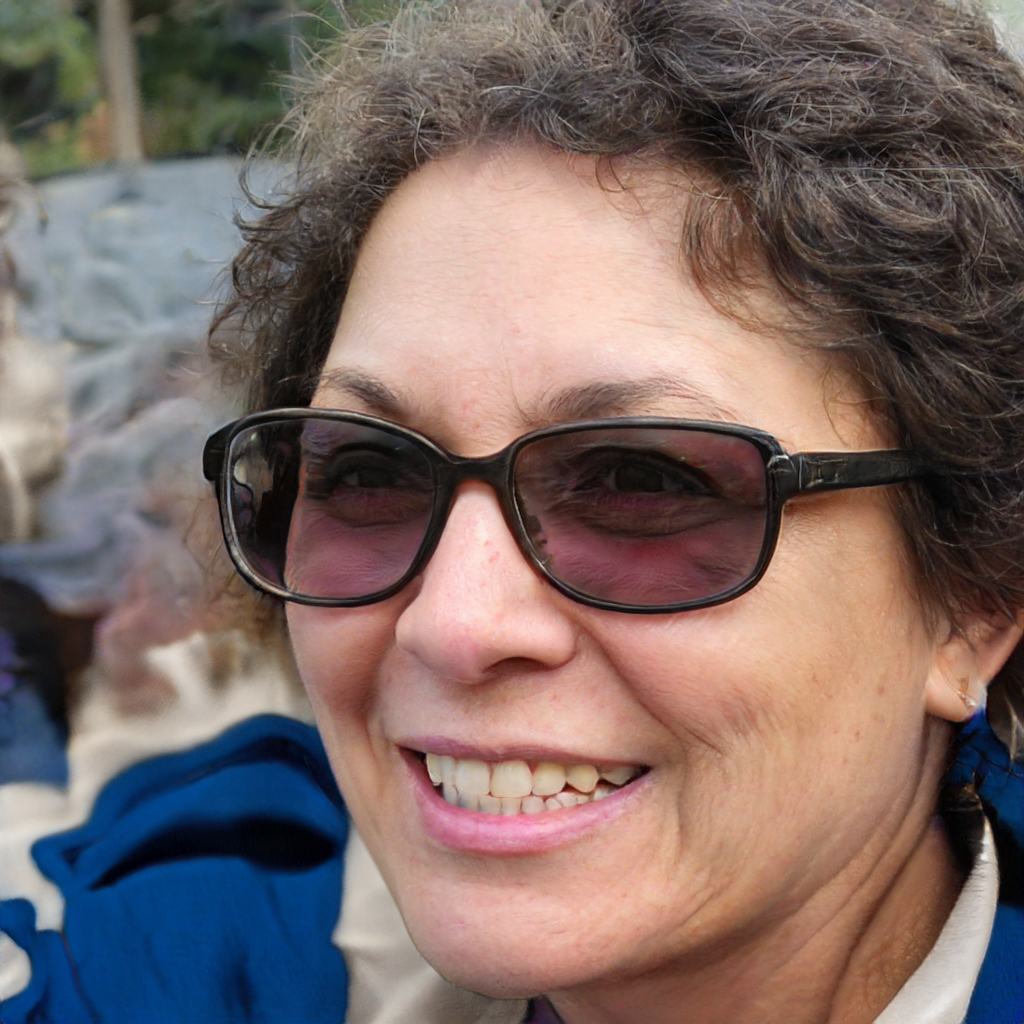
Label: Colored